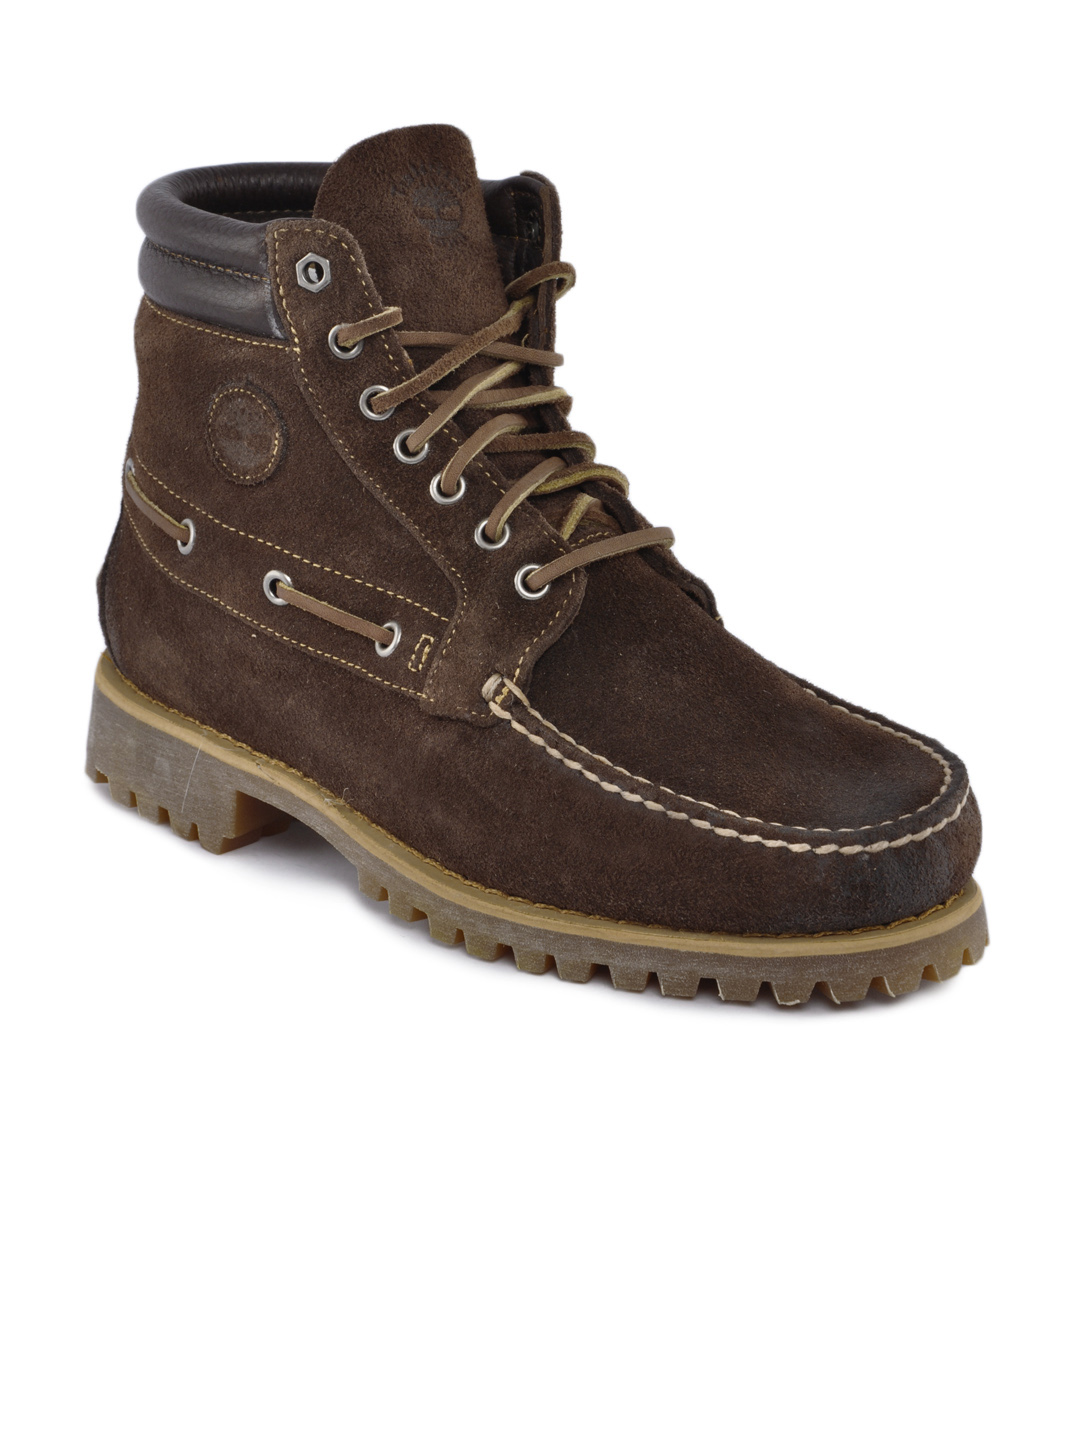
Timberland Men Brown Casual Shoes
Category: Footwear / Shoes / Casual Shoes
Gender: Men
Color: Brown
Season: Fall 2012
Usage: Casual